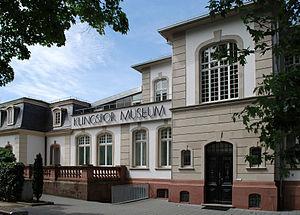
Le musée de Klingspor est un musée situé à Offenbach-sur-le-Main, en Allemagne. Il est consacré à l'art de la production du livre moderne, la typographie et l'imprimerie.